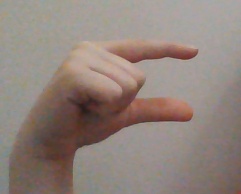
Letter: dal